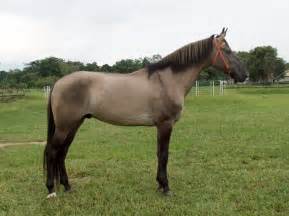
Label: horse